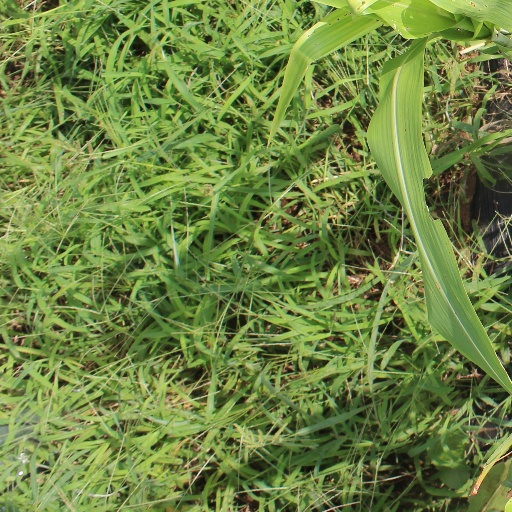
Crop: sorghum